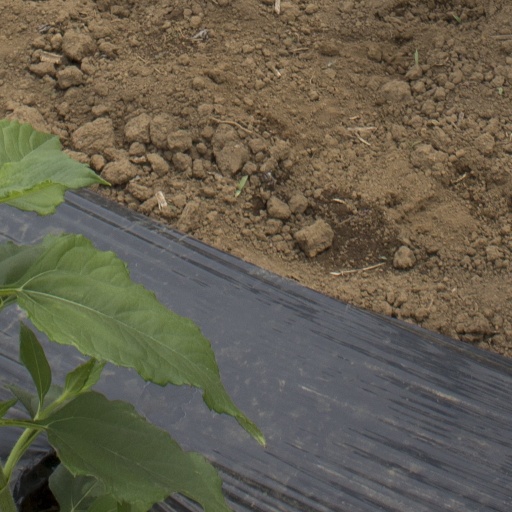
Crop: Jerusalem artichoke